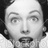
Emotion: surprise